Renato Calligaro

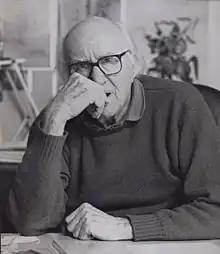
Calligaro in 2011

Renato Calligaro (28 January 1928 – 13 September 2023) was an Italian cartoonist and painter. He worked for the daily newspaper "Le Monde" and for the cartoon theoritician Thierry Groensteen.